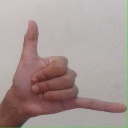
अक्षर: द